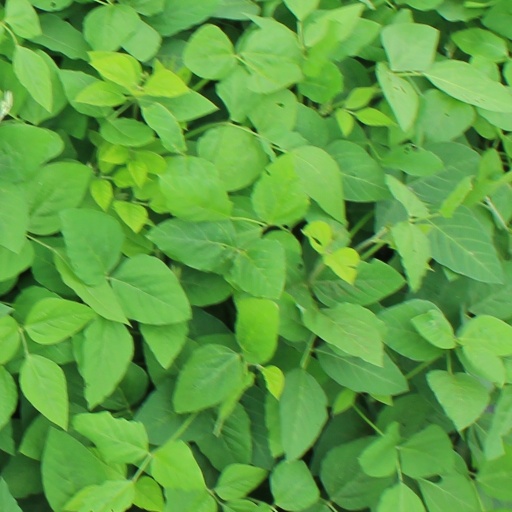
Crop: soybean